Vanuatu

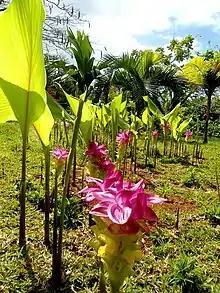
Rentapau, a wildflowers garden

Edward Natapei of the VP became prime minister in 2001 and went on to win the 2002 Vanuatuan general election. The 2004 Vanuatuan general election saw Vohor and the UMP return to power. He lost much support over a secret deal to recognise Taiwan in the China-Taiwan dispute and was unseated in a confidence vote less than five months after taking office, being replaced by Ham Lini. Lini switched back recognition to the People's Republic of China, and the PRC remains a major aid donor to the Vanuatu government. In 2007, violent clashes broke out in Port Vila between migrants from Tanna and Ambrym, in which two people died. Lini lost the 2008 Vanuatuan general election, with Natapei returning to power as Vanuatu politics entered a period of turmoil. There were frequent attempts by the opposition to unseat Natapei via the use of no confidence votes – though unsuccessful, he was briefly removed on a procedural technicality in November 2009, an action that was then overturned by the Chief Justice. Sato Kilman of the People's Progressive Party (PPP) ousted Natapei in another no confidence vote in December 2010. He was removed in the same manner by Vohor's UMP in April 2011. This was invalidated on a technical point and he returned as PM. The Chief Justice then overturned his victory. Natapei returned to power for ten days, until Parliament voted in Kilman again. Kilman managed to remain in office for two years, before being ousted in March 2013.